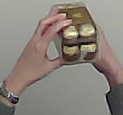
Product: rocher_chocolate